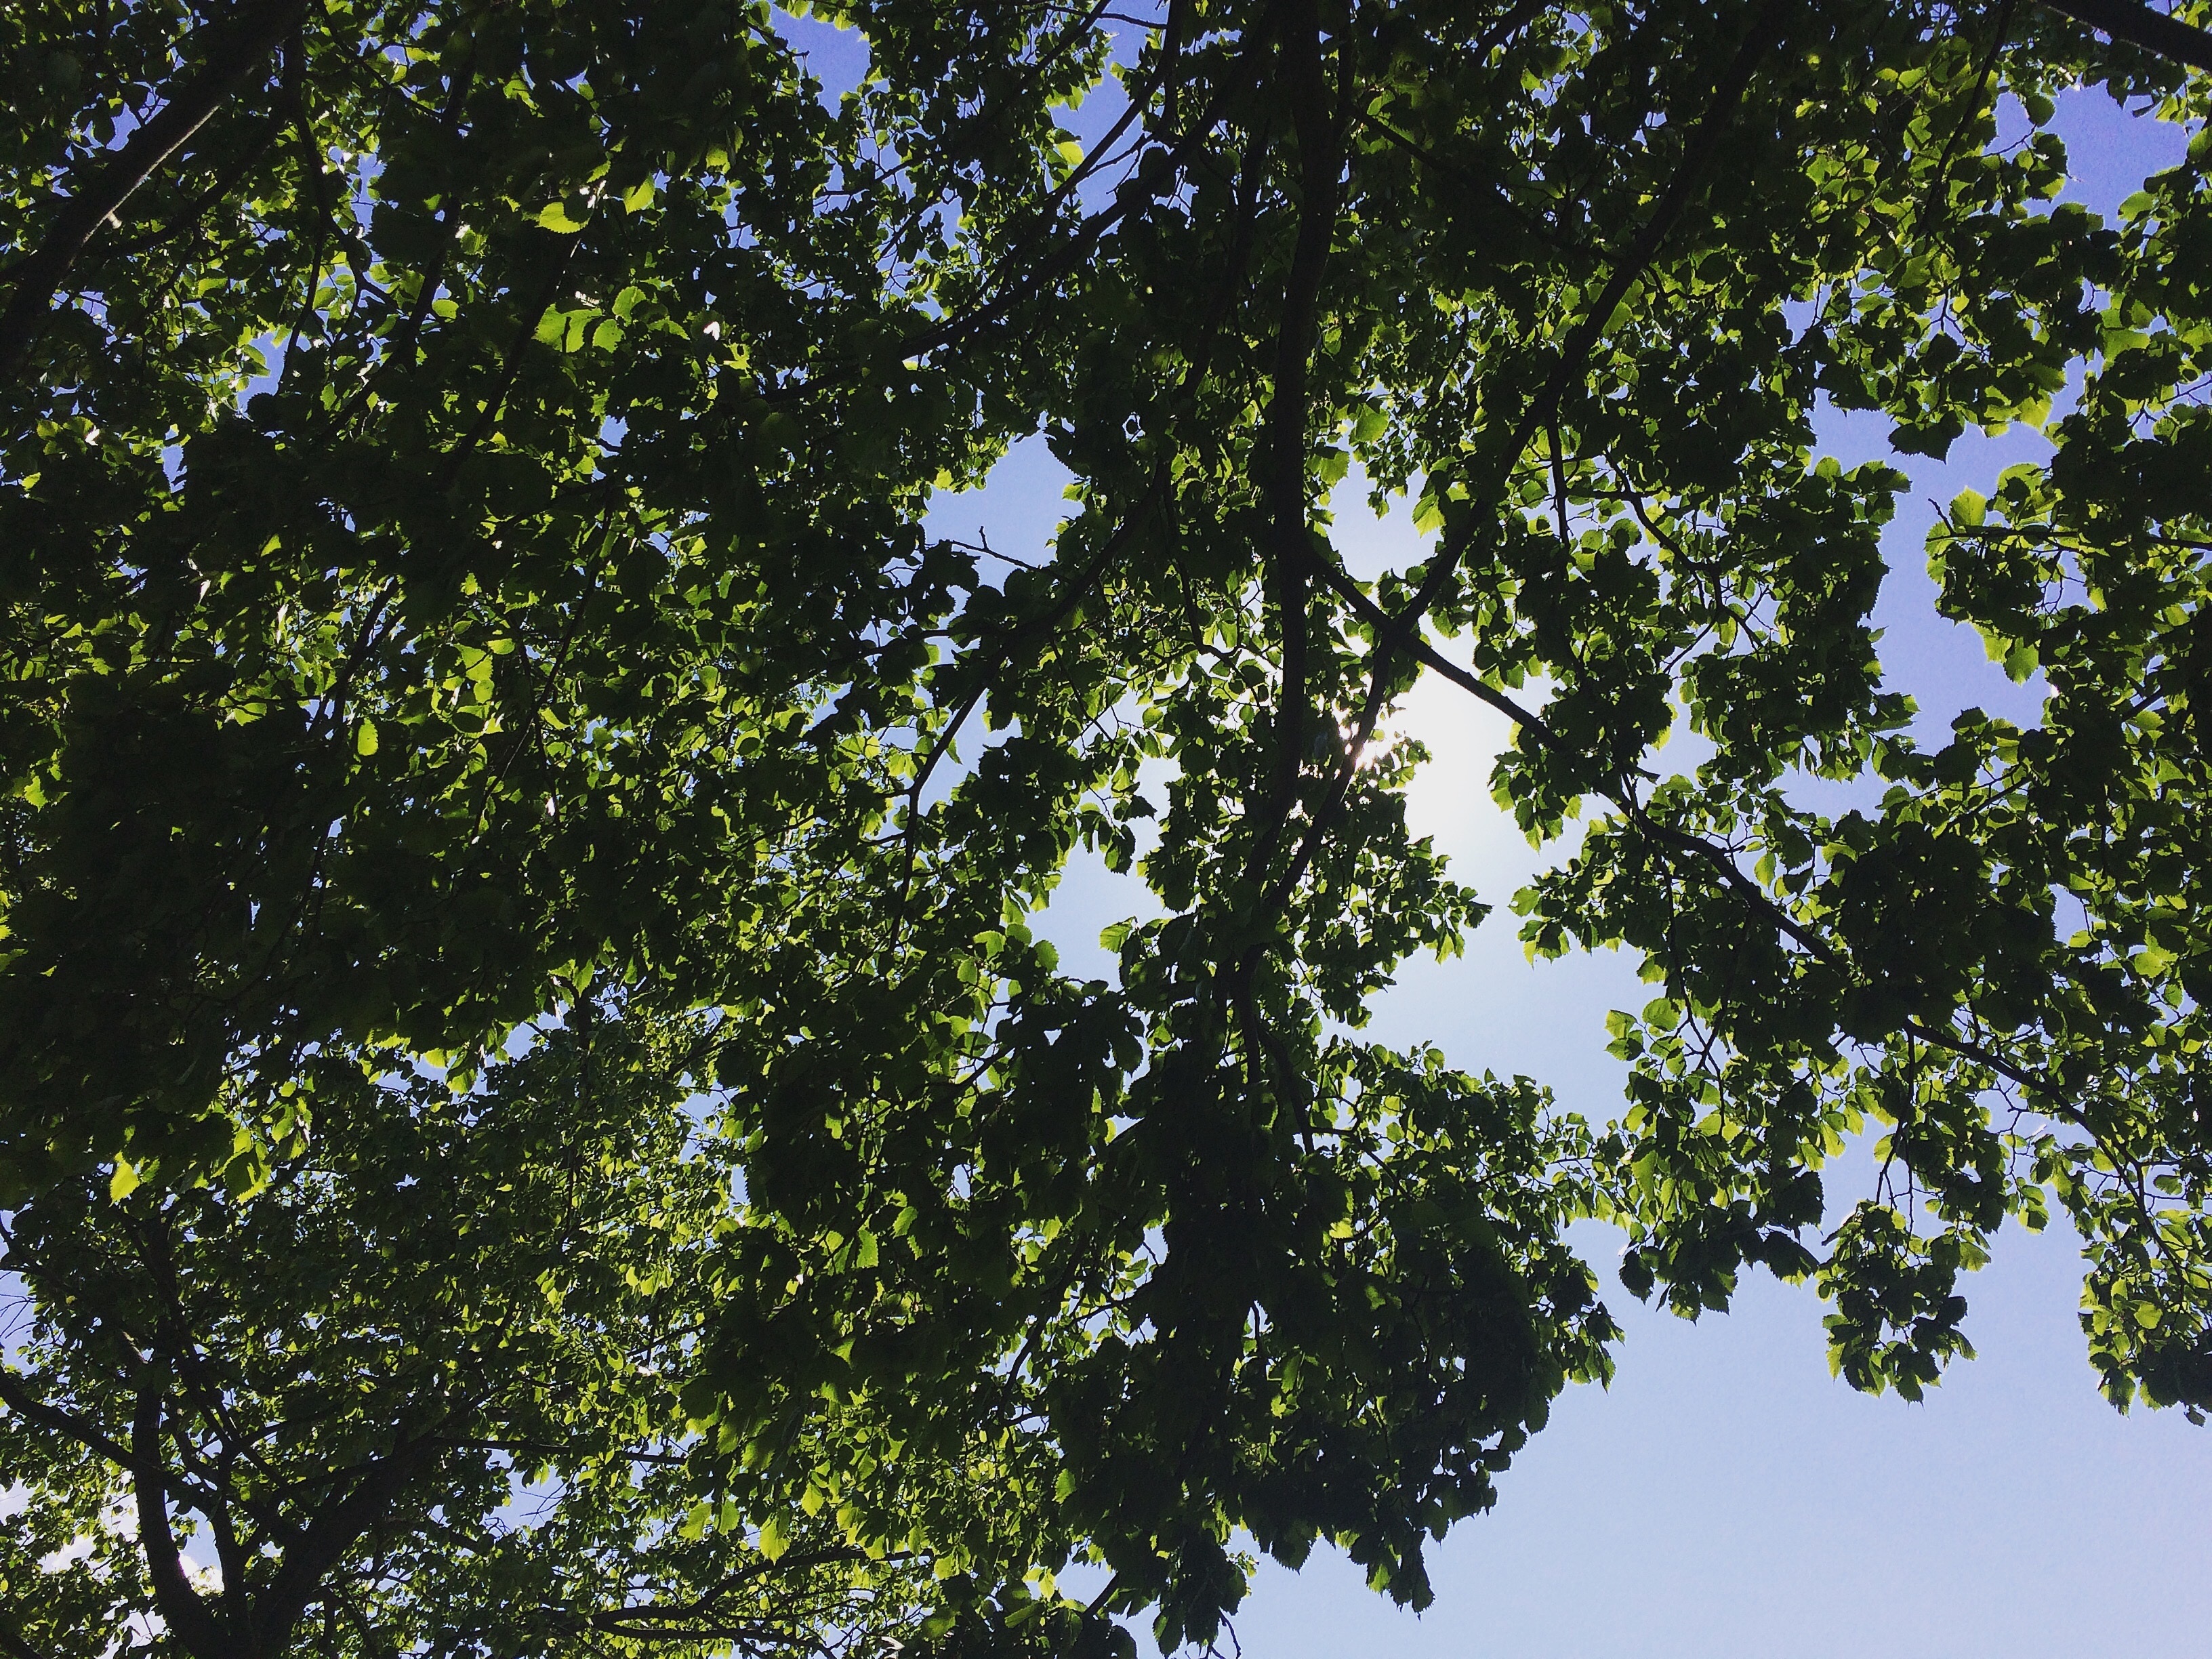
tree, forest, branch, plant, sky, sunlight, leaf, flower, green, autumn, botany, flowering plant, woody plant, land plant